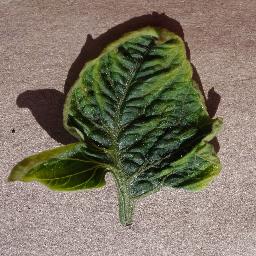
Label: Tomato___Tomato_Yellow_Leaf_Curl_Virus